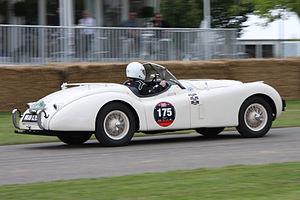
Ian Appleyard, né le 10 octobre 1923 et mort le 2 juin 1998, est un pilote de rallye anglais, qui concourut essentiellement de 1947 à 1956, avec pour copilote, son épouse Pat Appleyard.